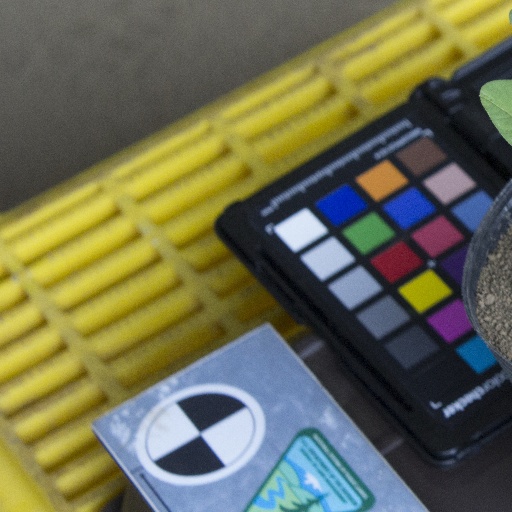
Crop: soybean